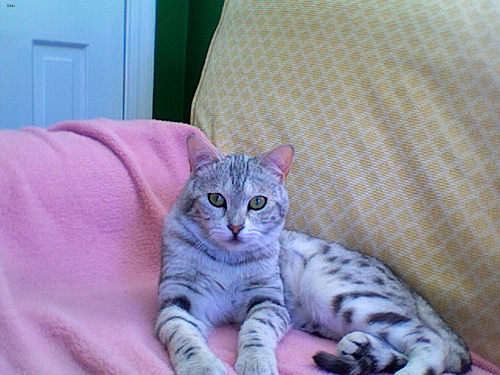
Breed: egyptian mau